Steve Schewel

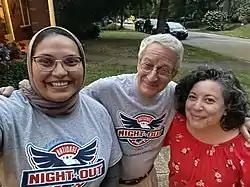
Schewel (middle) with Durham County Commissioner Nida Allam (left) and Durham City Councilwoman Javiera Caballero at National Night Out in 2021.

In April 2020 Schewel, alongside Durham County Board of Commissioners chairwoman Wendy Jacobs, Durham County Commissioner Heidi Carter, Durham City Council members Javiera Caballero, Jillian Johnson, Mark-Anthony Middleton, and Charlie Reece, and Raleigh City Council members Nicole Stewart and Saige Martin, pledged to take part in the #ShareYourCheck Challenge. They pledged all or part of their federal stimulus payments, part of an aid package to help Americans through the COVID-19 recession onset by the COVID-19 pandemic, to go to Siembra Solidarity Fund. The fund helped undocumented residents who were shut out of financial assistance due to their immigration status.